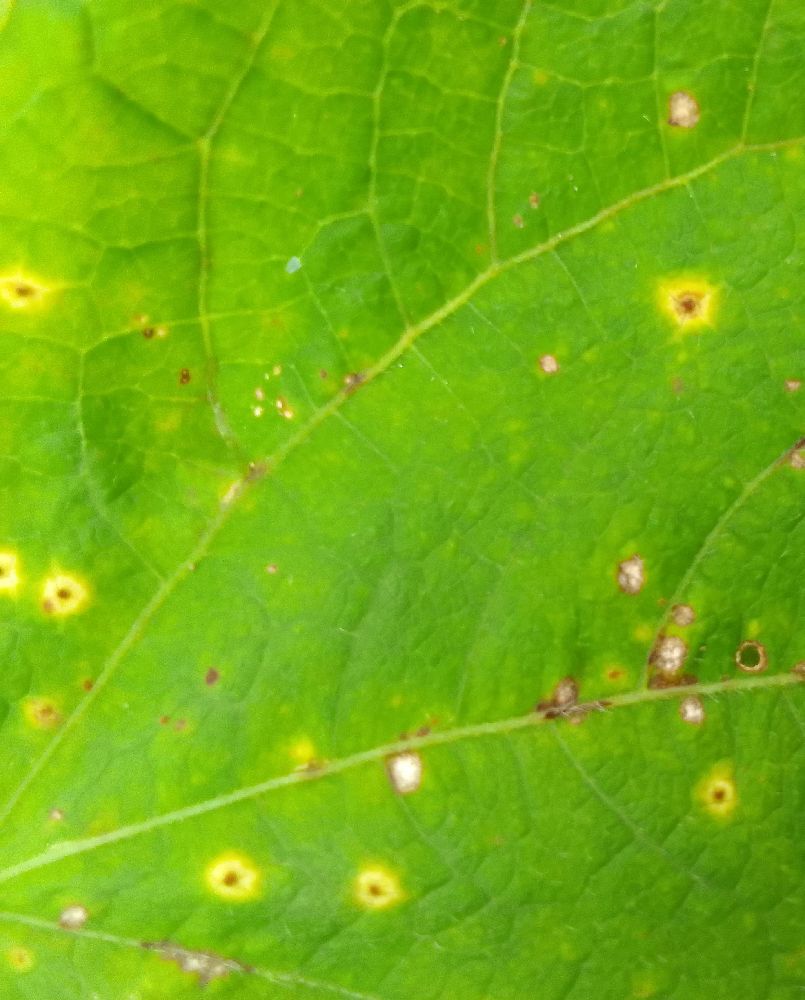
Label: rust